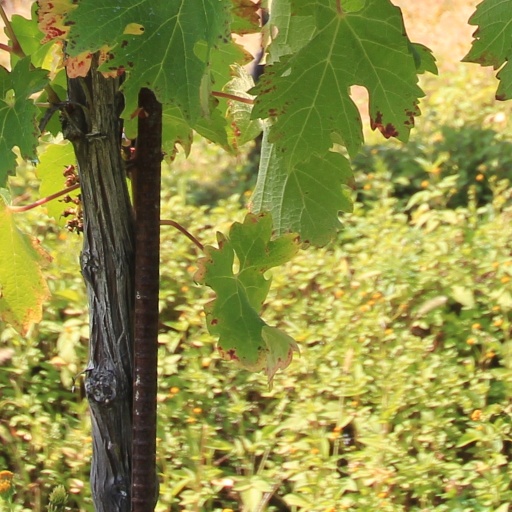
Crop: grape